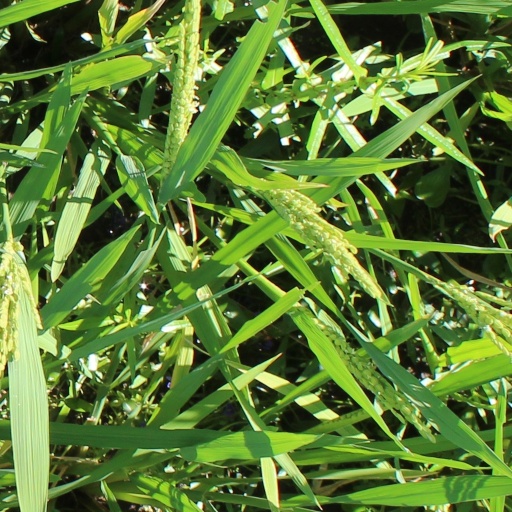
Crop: rice